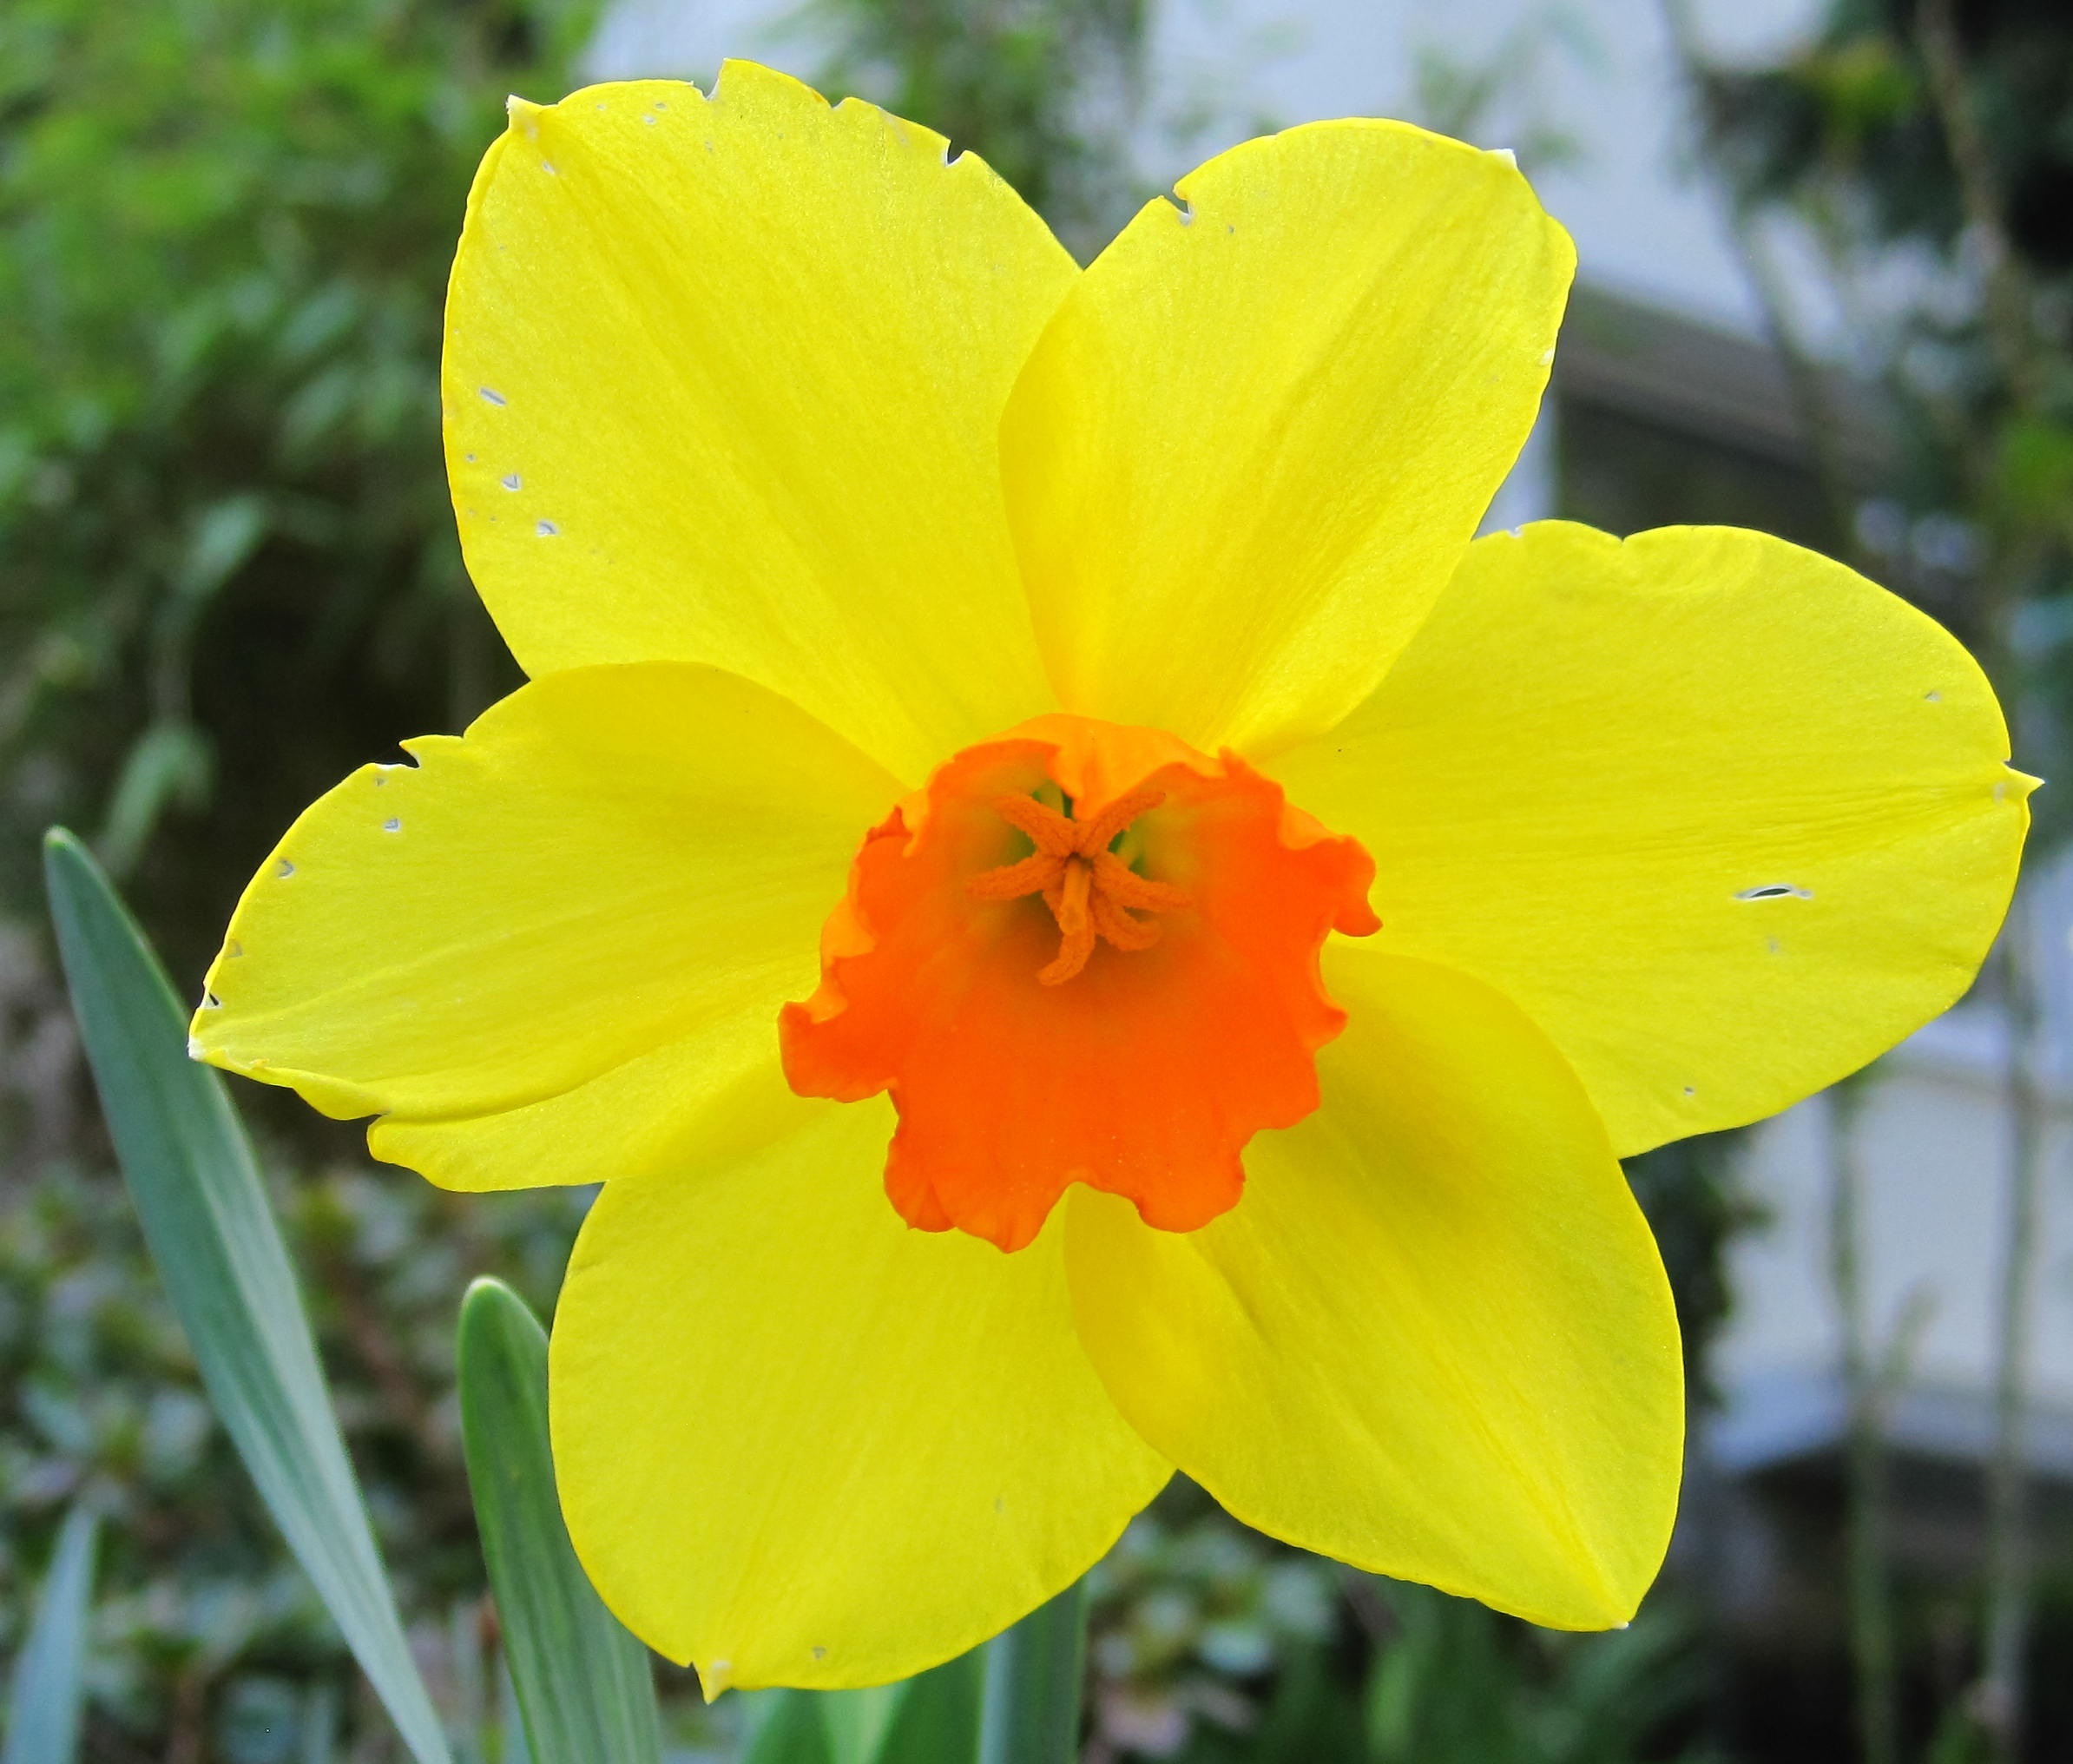
nature, plant, flower, petal, spring, park, botany, yellow, garden, close, daffodil, flora, wildflower, flowers, beautiful, narcissus, easter, time of year, full bloom, macro photography, blossomed, flowering plant, lenz, amaryllis plant, favorite flower, annual plant, land plant, large flowered evening primrose, garden culture, yellow and orange daffodil